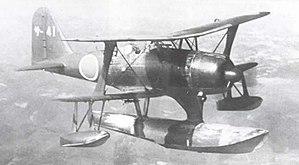
Le Mitsubishi F1M, connu sous la dénomination alliée Pete, est un hydravion à flotteurs de reconnaissance japonais. Entre 1936 et 1944, 1 148 appareils ont été construits.